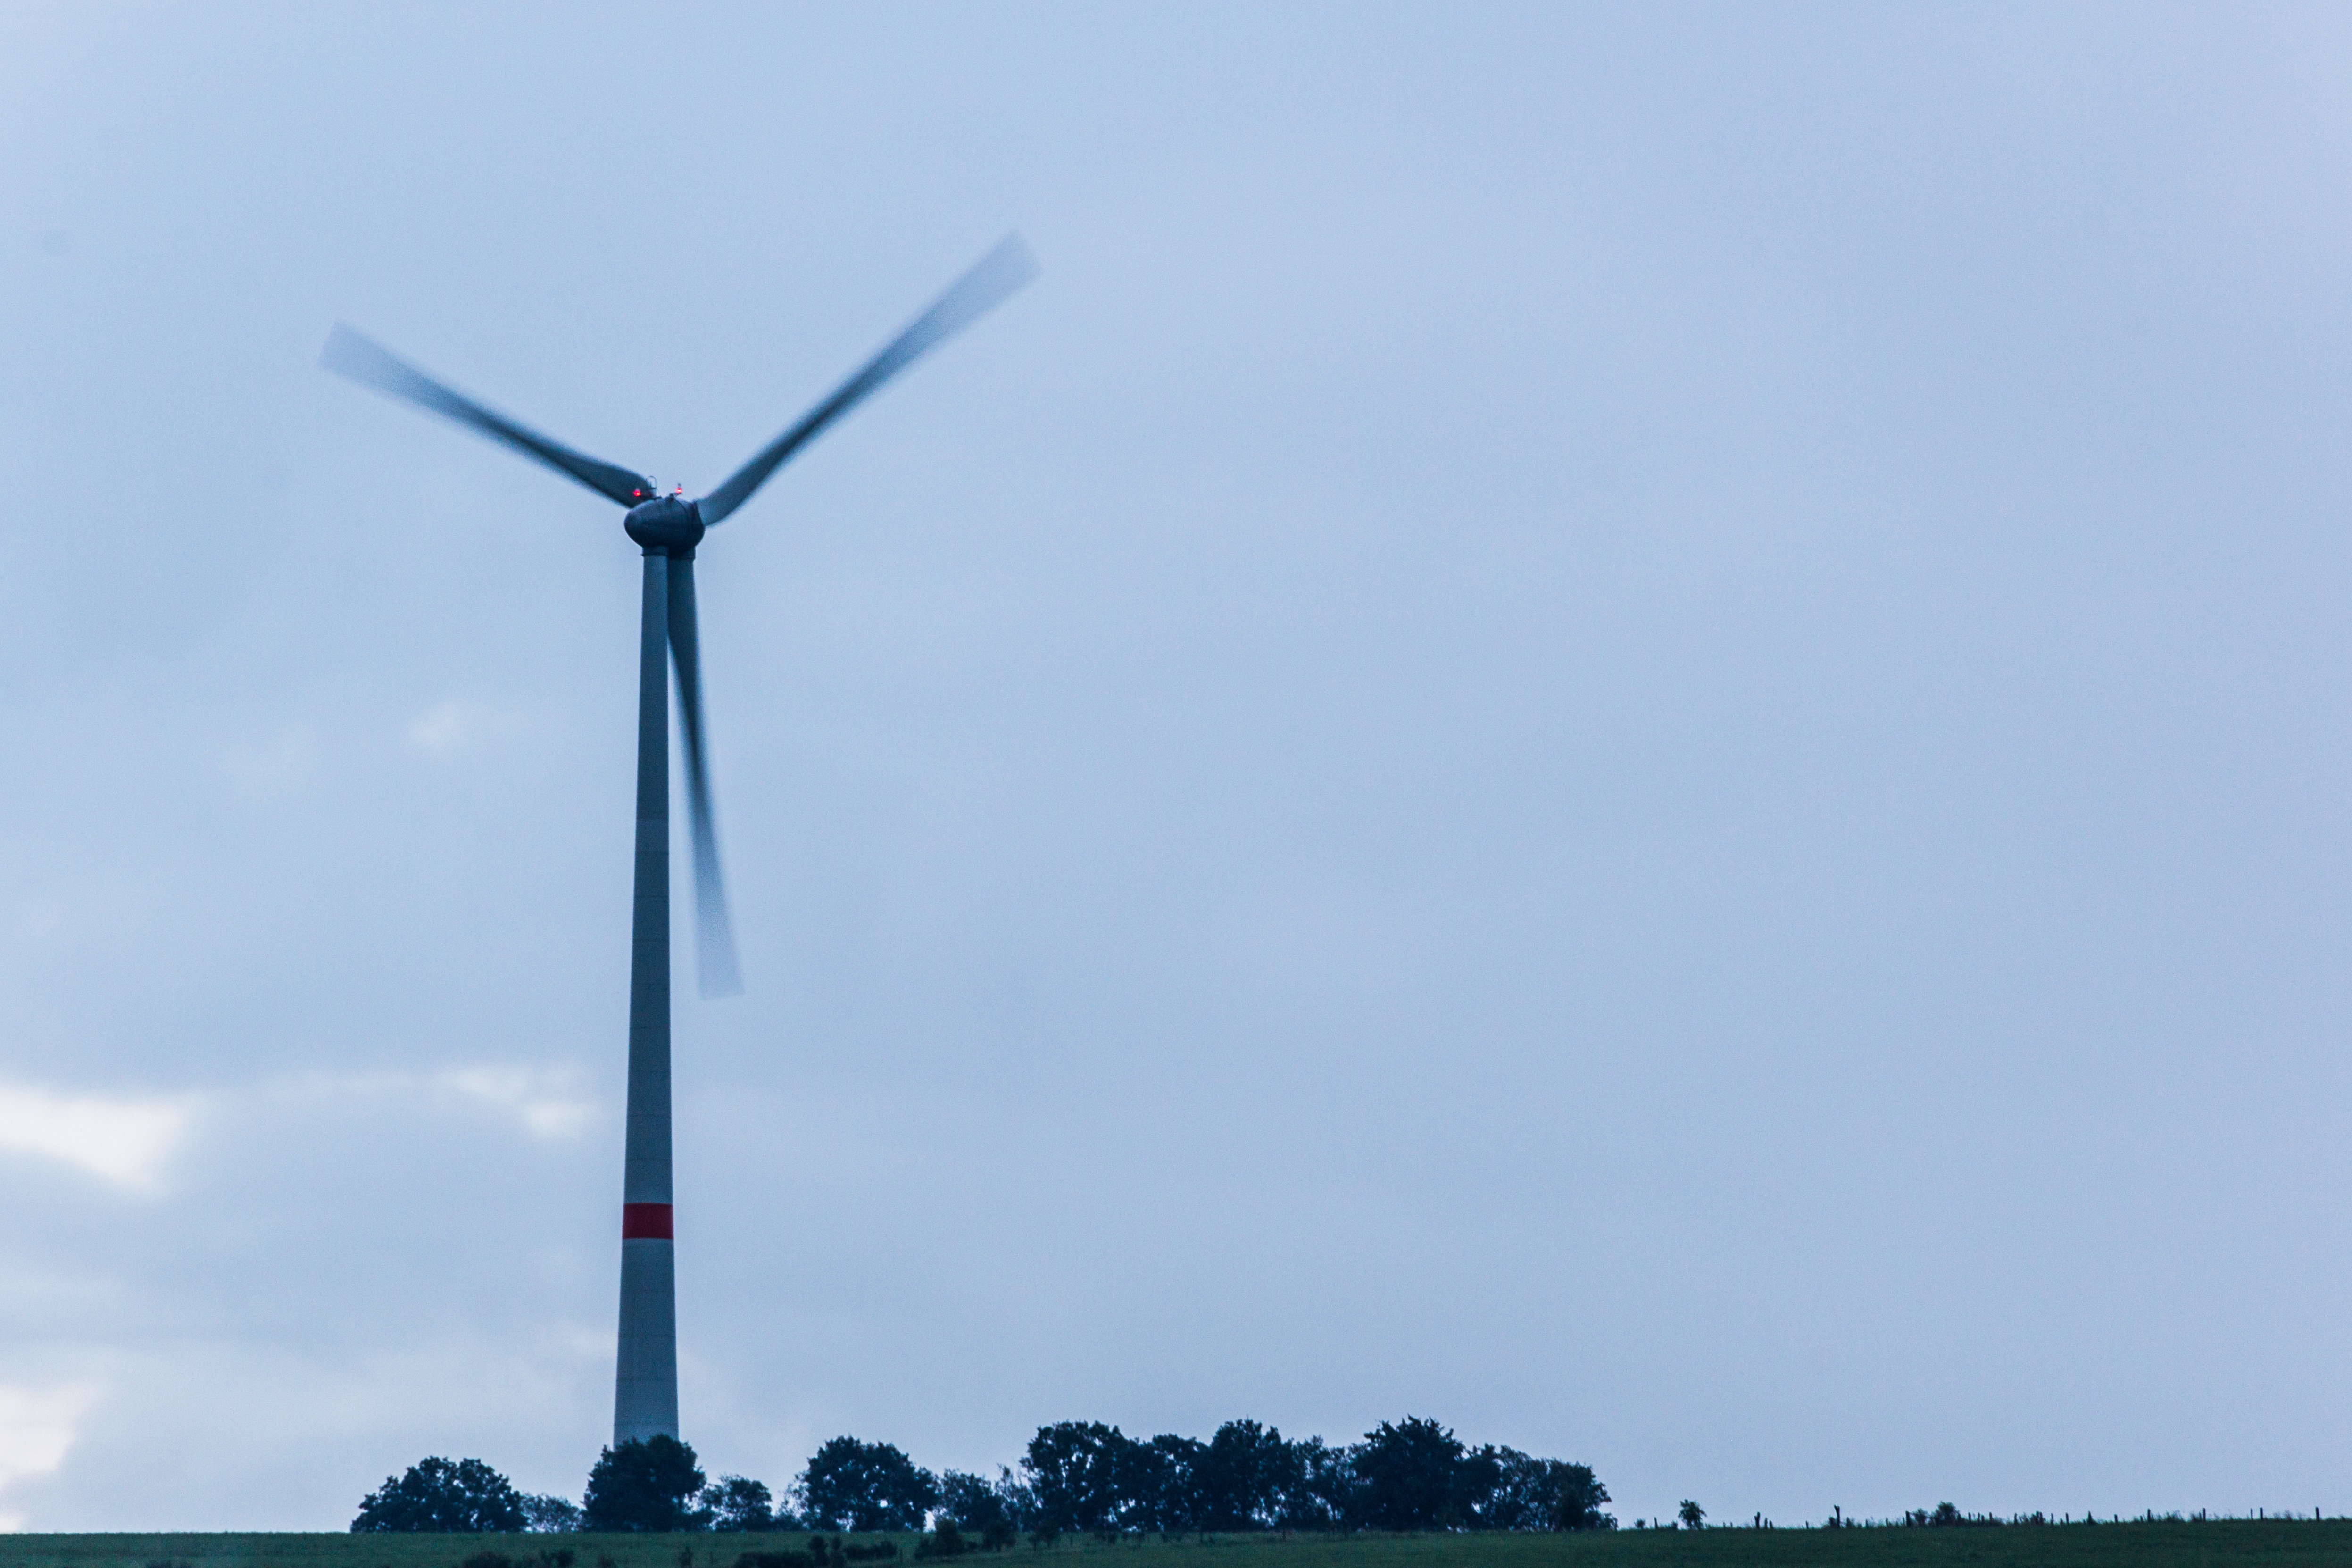
technology, run, windmill, wind, flow, machine, wind turbine, electricity, turbine, energy, power, wind farm, innovation, wicks, durable, wind mill, green power